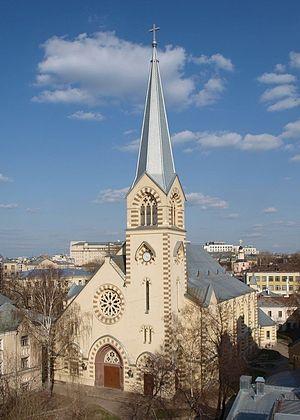
L'église Saints-Pierre-et-Paul est une église luthérienne de langue allemande à Moscou et le siège de l'Église évangélique luthérienne de la Russie d'Europe. Elle se trouve au 7/10 de la rue Starosadsky.